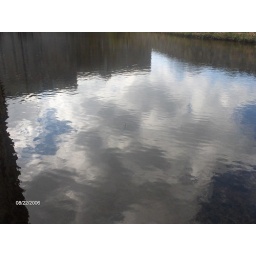
sky in the water